Collaberg School

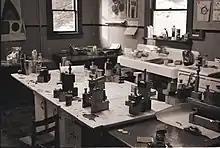
Kitchen at Collaberg School with art and science projects everywhere! (1963)

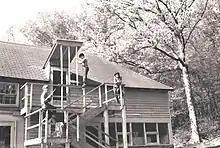
Students at Collaberg School playing outside the barn building (1964)

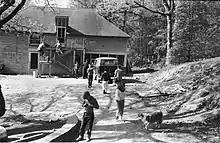
Students and teachers outside at the Collaberg School (1964)

In the fall of 1962 with financial help from architect Paul Williams (and husband of school co-founder Vera Williams) the school purchased a thirteen-acre piece of land on Thiell's Road in Stony Point. A large Victorian house, farmhouse, and barn were on the property. The new location enabled the school to expand its curriculum and with the renovation of the farmhouse began accepting boarding students. In the move to Thiell's Road the school lost some teachers but gained others including: Remy Charlip (dance), Karl Riley (science), Steve Durkee (art), George Ancona (Spanish), Don and Paula Plesnicar (music). The school had close connections throughout its history with the nearby Gate Hill Cooperative ("The Land"). There was a constant back and forth between the Land and the School. Many of the students at the School were children of members of the Land. Students from the school went to the Land and were exposed to artists living there such as musician LaNoue Davenport, potters M. C. Richards and Karen Karnes, singer Sheila Schonbrun, and multi-media artists Sari Dienes and Stan Vanderbeek. It was indeed a rich educational environment.